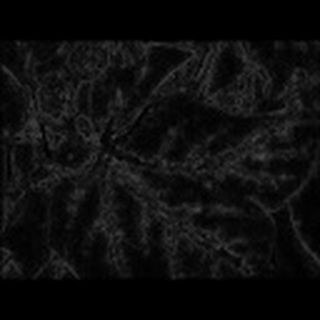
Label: cotton_bacterial_blight